Charles Bedaux

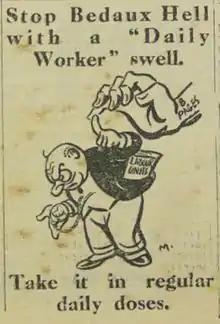
"Stop Bedaux Hell with a "Daily Worker" swell." A cartoon attacking the Bedaux B in the Daily Worker, 1935.

In 1916 he established a consulting firm in Grand Rapids, and in 1918 moved his headquarters to Cleveland. In 1924, the Bedaux "B System" was adopted by Eastman Kodak at its facilities in the U.K., and in 1926, Charles E. Bedaux Ltd. was established in London. Offices in Italy and Germany followed in 1927, and in France in 1929. In 1932, Bedaux International was founded in Amsterdam. By 1934, the Bedaux System was being used in 21 countries. Early U.S. clients were in the furniture assembly and rubber industries of Grand Rapids, Michigan. His firm's slogan was "Bedaux Measures Labor" and its logo incorporated an egg timer motif.